Andrew Reed (police officer)

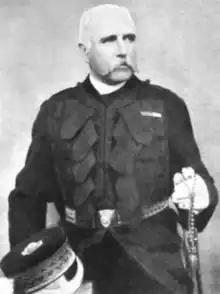
In "The Sketch", 14 March 1900

Sir Andrew Reed (26 September 1837 – 7 November 1914) was an Anglo-Irish barrister and inspector-general of the Royal Irish Constabulary.